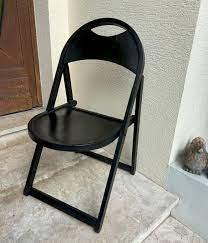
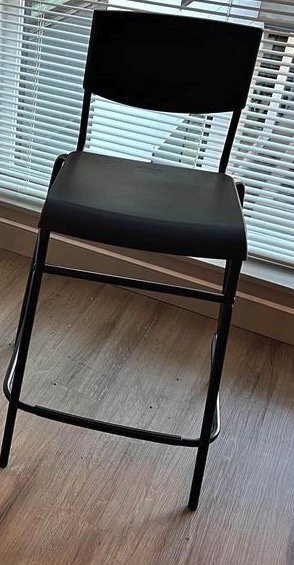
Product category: stool
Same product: no